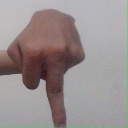
अक्षर: प